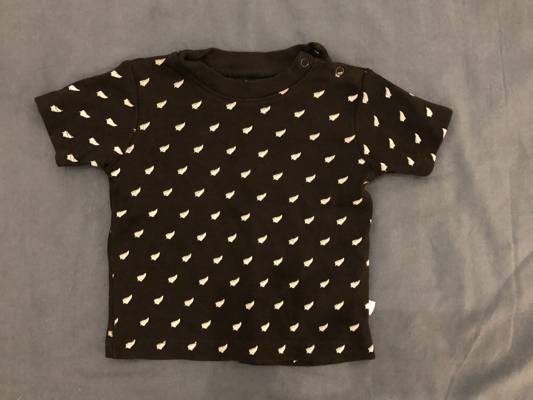
Waste category: clothes